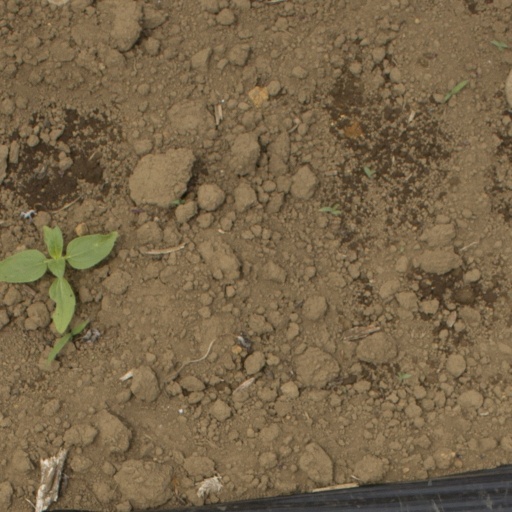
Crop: Jerusalem artichoke